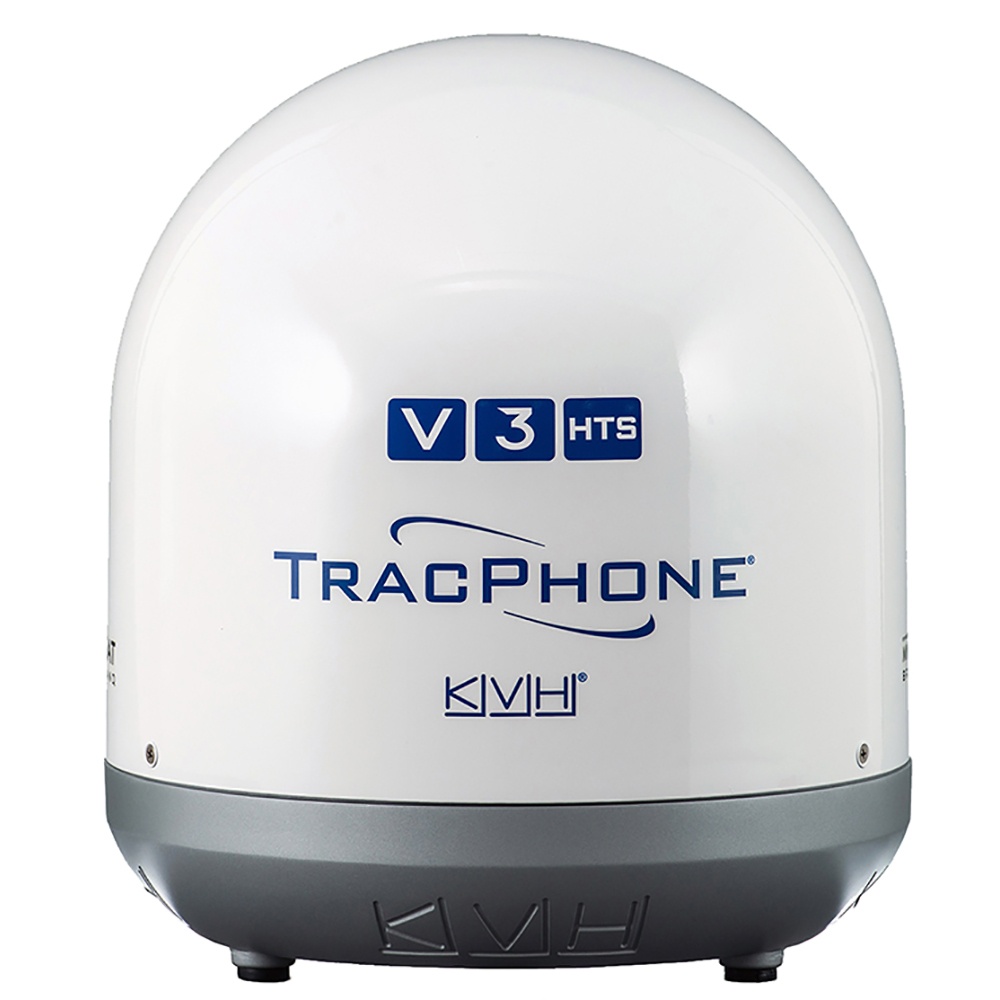
KVH V3-HTS Empty Dummy Dome Assembly
V3-HTS Empty Dummy Dome Assembly Dome measuring: 39.4 cm D x 44.7 cm h (15.5" D x 17.6" h) / 11.3 kg (25 lbs)
Brand: KVH
Category: Electronics > Communications > Telephony > Satellite Phones